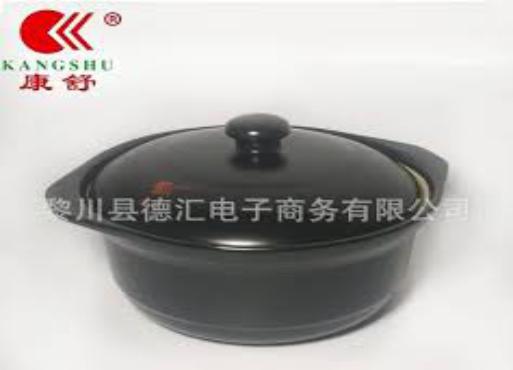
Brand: kangshu
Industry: Others